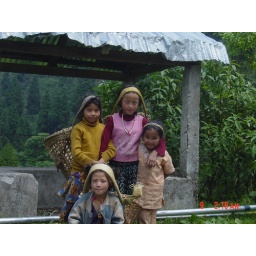
Young girls carrying baskets in Lava (India between nepal and bhutan).